Jean-Baptiste Robie

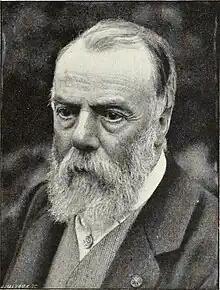
"Portrait of Robie", c. 1894

Jean-Baptiste Robie or Jean Robie (1821–1910) was a Belgian painter who specialised in still lifes with flowers and fruit. He later painted seascapes, landscapes and Oriental scenes based on his travels in the Middle East, India and Ceylon. He was also a writer who wrote about his travels in the East, an autobiographical essay and art theoretical works.